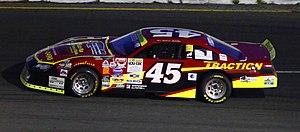
Steve Malouin McKibbin - Photo Paul-Émile Poulin-Jacques
"La Série Sportsman Québec est une série de courses automobiles de type stock-car disputée au Québec, Canada. Elle met en vedette des voitures de type ""Sportsman"". Elle a été en créée en 2007 et est présidée par M. André Poulin. Elle a son siège social à Québec. De 2007 à 2018, La Série a roulé sous la banniere Lucas oil. En 2019 jusqu'à ....., la Série roulera sous la banniere TEC